Stars (professional wrestling)

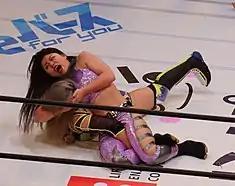
Hazuki facing Momo Watanabe at Stardom World Climax 2022 on March 27.

At "Stardom in Osaka" event from January 23, 2022, Momo Kohgo requested Stars members to let her join the unit which the latters accepted. At "Stardom Nagoya Supreme Fight" on January 29, 2022, Hazuki and Koguma defeated Maika and Himeka to retain the Goddesses of Stardom Championship. At "Stardom Cinderella Journey" on February 23, 2022, Hanan defended the Future of Stardom title successfully against fellow stablemate Momo Kohgo and Hazuki and Koguma successfully defended the Goddesses of Stardom Championship against Mina Shirakawa and Unagi Sayaka. At "Stardom New Blood 1" on March 11, 2022, a returning Saya Iida defeated Professional Wrestling Just Tap Out's Tomoka Inaba and Aoi. On the first night of the Stardom World Climax 2022 from March 25, Hazuki and Koguma dropped the Goddess titles to Black Desire (Momo Watanabe and Starlight Kid). At Stardom Golden Week Fight Tour on May 5, 2022, Hazuki and Koguma regained the Goddesses of Stardom Championship by defeating Momo Watanabe and Starlight Kid and becoming the first team to ever win the titles on more than one occasion. Mayu Iwatani won the SWA World Championship by defeating Thekla and becoming the promotion's second-ever "grand slam champion" alongside Io Shirai, winning all the available championships except the Future of Stardom title which is not required. At Stardom Flashing Champions on May 28, 2022, Hazuki and Koguma successfully defended the Goddesses of Stardom Championship against Giulia and Mai Sakurai. At Stardom Fight in the Top on June 26, 2022, Mayu Iwatani, Koguma and Hazuki defeated Queen's Quest's Utami Hayashishita, Saya Kamitani and AZM in one of the first steel cage matches ever promoted by Stardom. At Mid Summer Champions in Nagoya from July 24, 2022, Hazuki and Koguma successfully defended the Goddesses of Stardom Championship against Ami Sourei and Mirai. At on August 21, 2022, Hazuki and Koguma dropped the Goddesses of Stardom Championship to Tam Nakano and Natsupoi. At Stardom New Blood 5 on October 19, 2022, Hanan dropped the Future of Stardom Championship to Ami Sourei. At Hiroshima Goddess Festival on November 3, 2022, Mayu Iwatani defeated Alpha Female to retain the SWA World Championship. After the match, Iwatani relinquished the title to focus on the IWGP Women's Championship. At Stardom Gold Rush on November 19, 2022, Mayu Iwatani, Hazuki and Koguma won a "Moneyball tournament" by defeating Giulia, Thekla and Mai Sakurai in the finals. At Stardom in Showcase vol.3 on November 26, 2022, Koguma defeated AZM, Starlight Kid and Ram Kaicho in a Falls Count Anywhere four-way match, Mayu Iwatani and Hanan teamed up with Maika to defeat Queen's Quest (Utami Hayashishita and Hina) and Mirai in a Judo jacket rules match, and Hazuki teamed up with Natsu Sumire and wrestled Oedo Tai (Natsuko Tora and Saki Kashima) into a no-contest in a No Holds Barred Tag team match. At Stardom Dream Queendom 2022 on December 29, Saya Iida who wrestled under the "Super Strong Stardom Machine" won an annual Stardom Rambo alongside Lady C who also wrestled under the gimmick of "Super Strong Stardom Giant Machine", and Mayu Iwatani, Momo Kohgo and Hanan defeated stablemates Hazuki, Koguma and Saya Iida in six-way tag team competition.